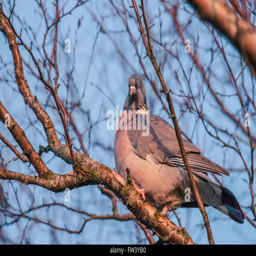
pigeon in a tree with many branches in the winter